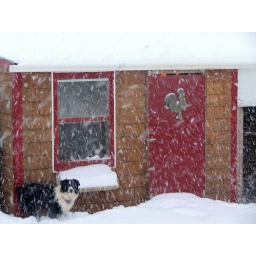
Jack in front of our chicken coop ... where the chickens are toasty warm during a mild snowstorm.